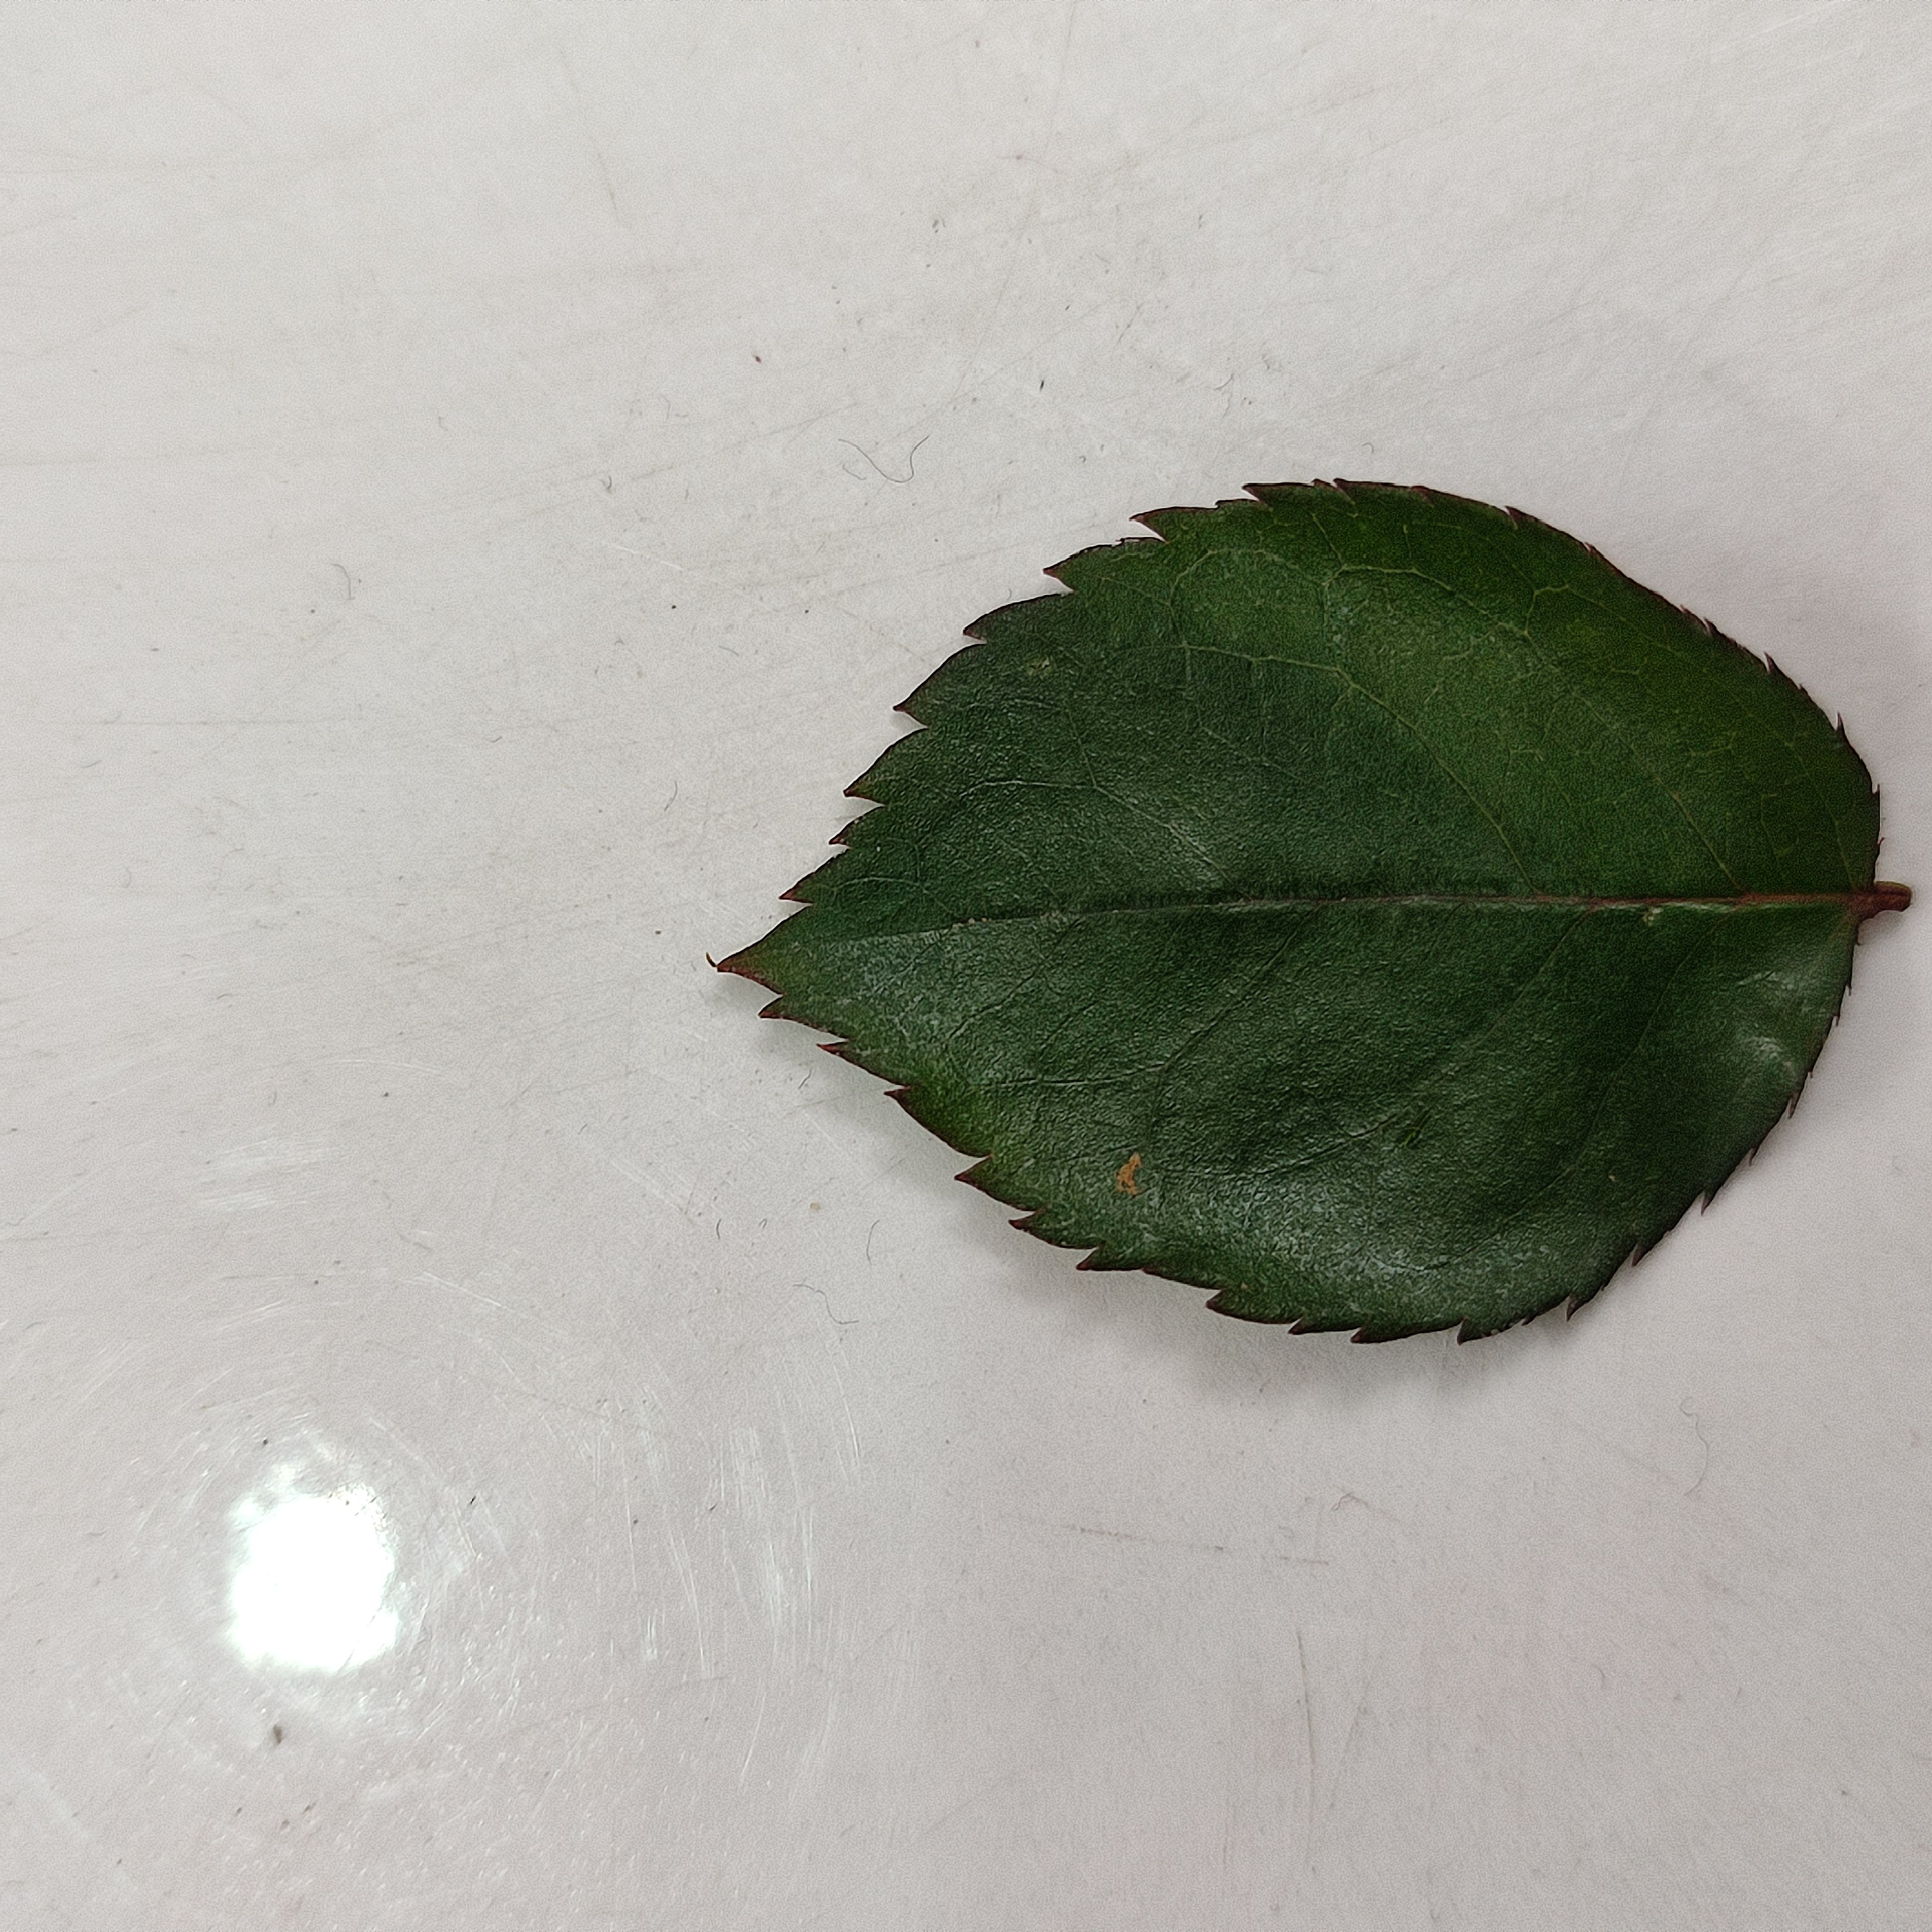
Label: Healthy Leaf